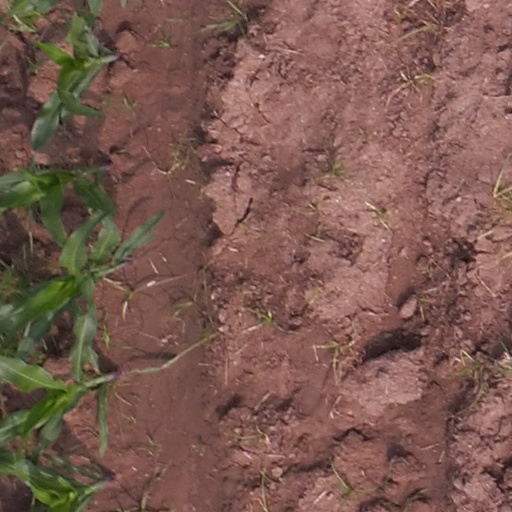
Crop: maize; corn